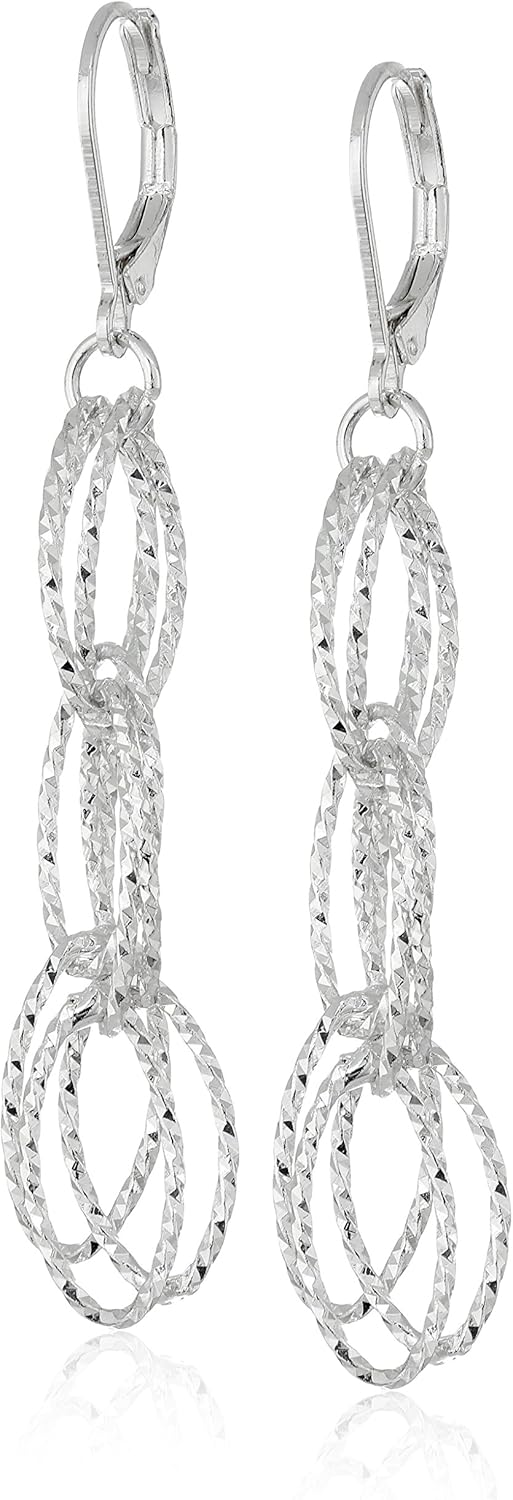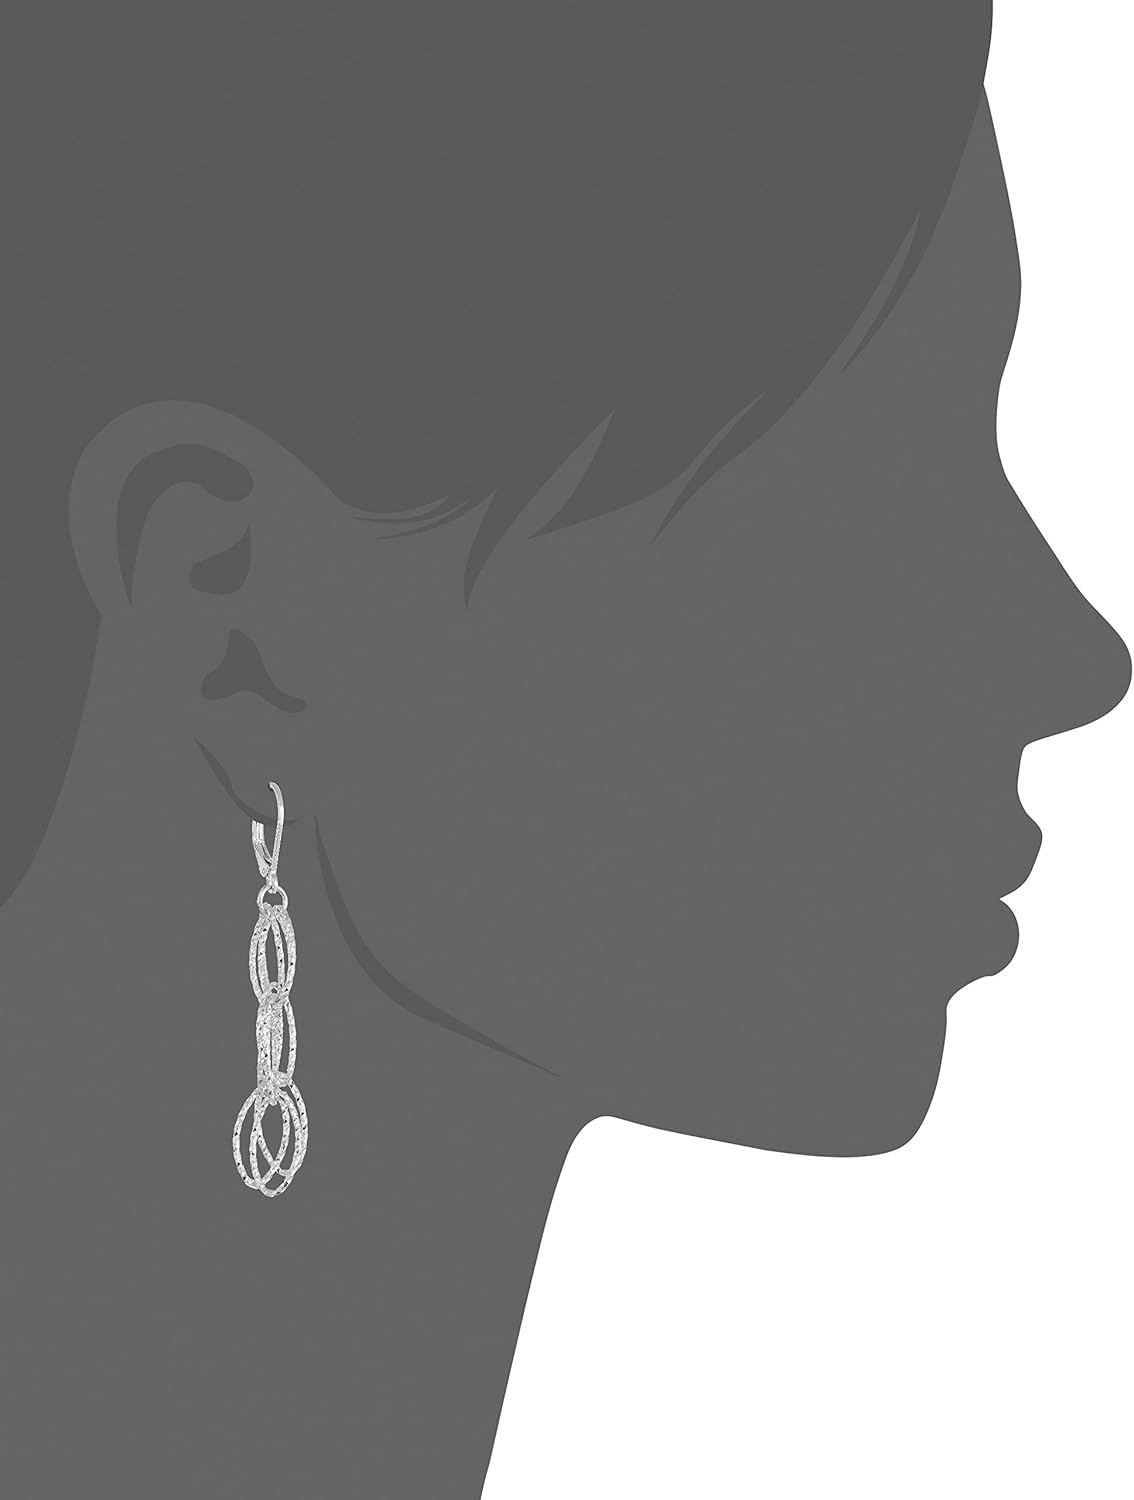
Anne Klein "Diamond Cut Update" Diamond Cut Leverback Drop Earrings
Category: AMAZON FASHION
As a truly American designer, Anne Klein put fashion on the map. The Anne Klein lifestyle appeals to a modern woman – with collections that are clean and polished. Today the Anne Klein brand carries on its heritage with designs that convey the look and feel of luxury.
Features: Made in China | fashion jewelry | Imported